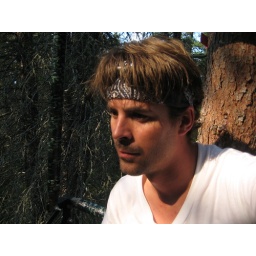
I'm up in a tree stand where the hunters hang out to wait for their bears to come a long.